Monmouth Courthouse Commercial Historic District

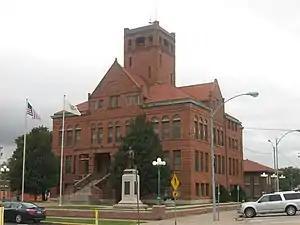
The Warren County Courthouse

The Monmouth Courthouse Commercial Historic District is a historic district located in downtown Monmouth, Illinois. The district encompasses Monmouth's historic commercial core and includes 63 contributing buildings and sites, most of them commercial buildings. Growth in the district began in the 1850s and continued through the 1920s, with occasional spurts in between due to rebuilding after fires. The Public Square, a small park within a roundabout, serves as the anchor of the district; the Warren County Courthouse, a Richardsonian Romanesque building completed in 1895, is its namesake building. Most of the commercial buildings within the district have Italianate or Commercial Style designs, with the former style generally predating the latter. Examples of the Queen Anne, Classical Revival, Art Deco, and Moderne styles can also be seen in the district.